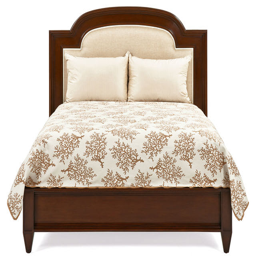
who do you think would be the best in bed ?